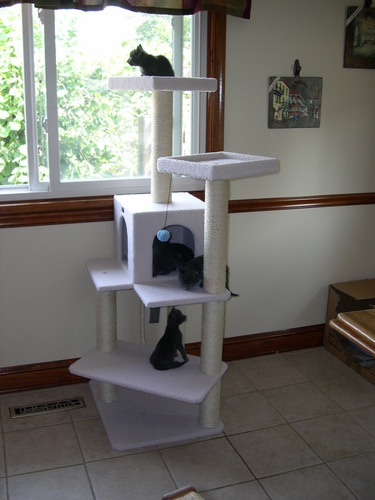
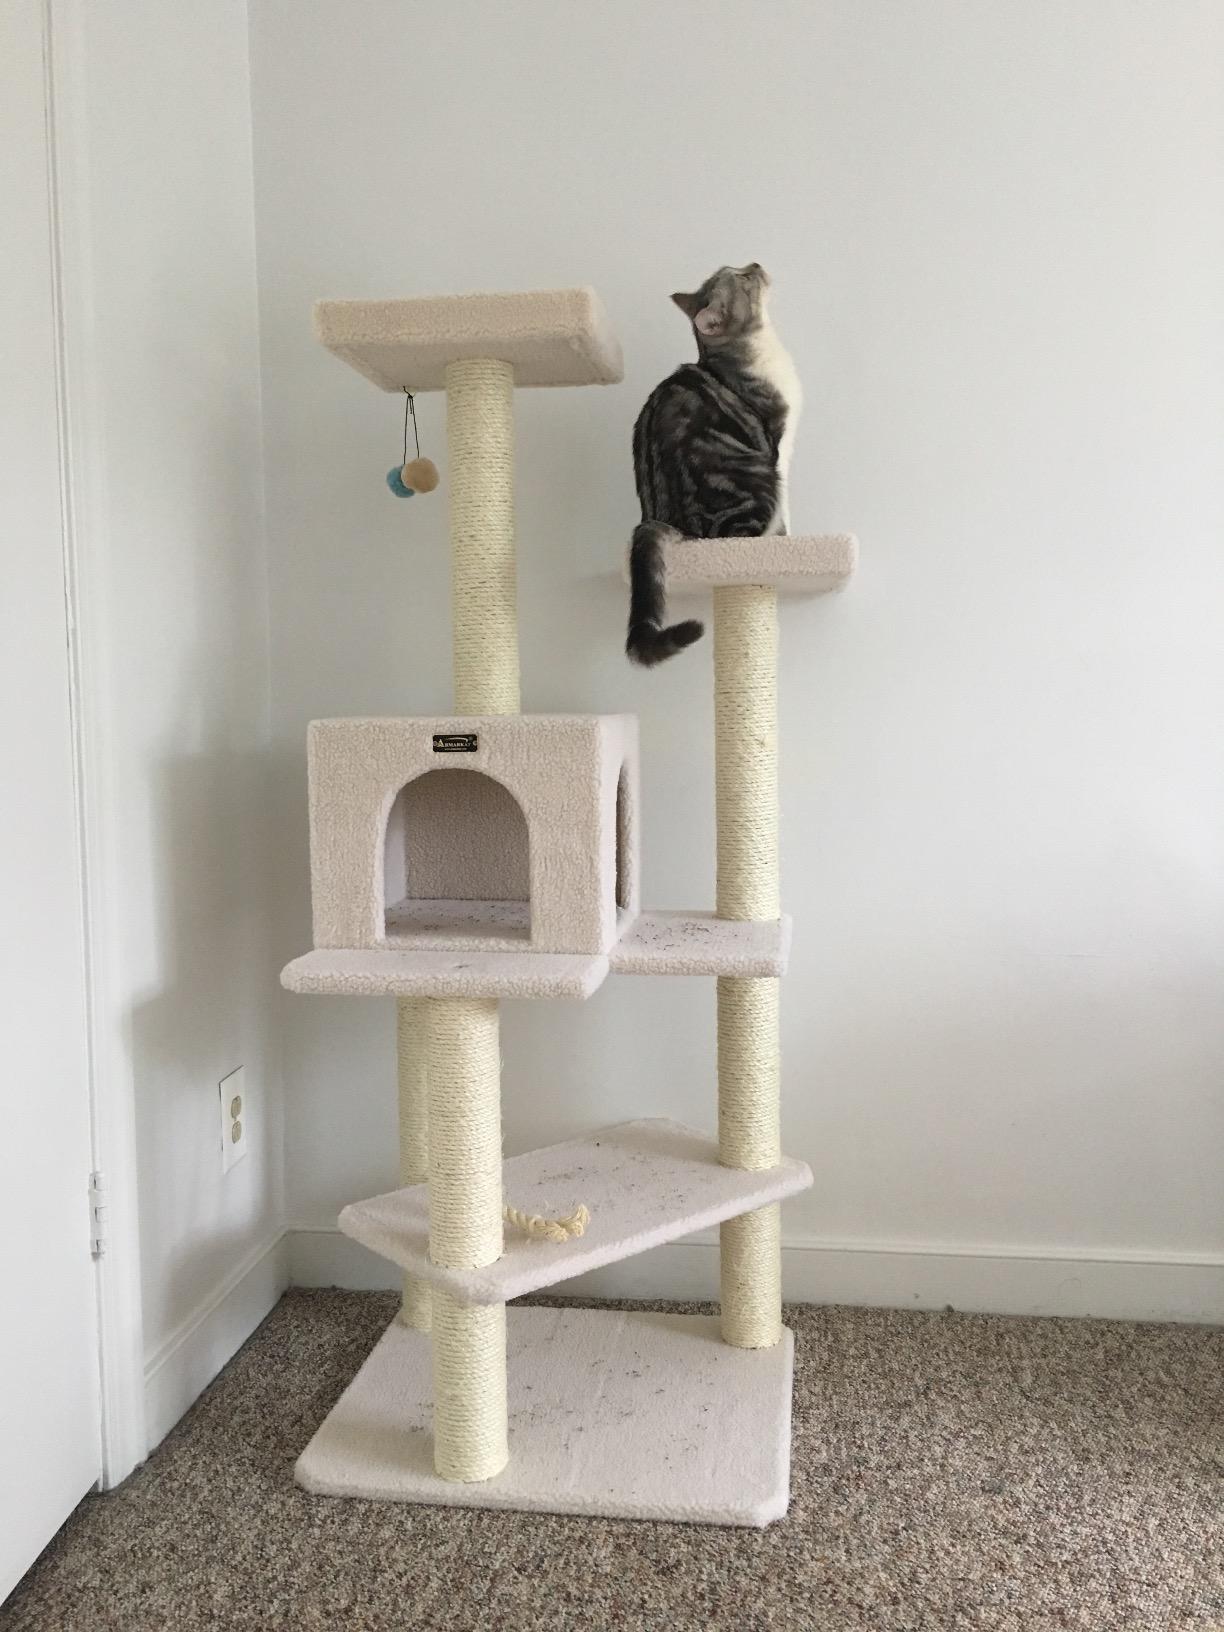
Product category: items_cat tree
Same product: yes